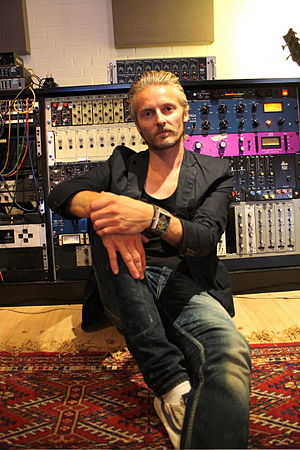
Jacob Hansen
Jacob Hansen i  Hansen Studios i 2011.
Billede af Jacob Hansen i Hansen Studios 2011
Jacob Hansen er en dansk sanger, guitarist og musikproducer, der driver Hansen Studios. Han har været forsanger i thrash metalbandet Invocator og Beyond Twilight.